Alsek River

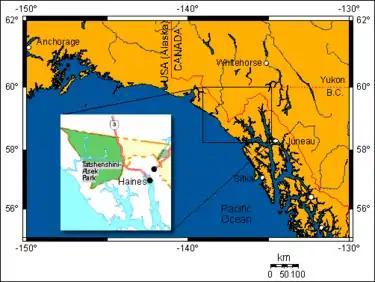
Location of Alsek River

The Alsek starts at the confluence of the Dezadeash River and Kaskawulsh River in Kluane National Park and Reserve. After flowing south into the northwestern tip of British Columbia, it is joined by the Tatshenshini River in Tatshenshini-Alsek Park. Finally after passing through the glacier-fed Alsek Lake, it reaches the Pacific Ocean at Dry Bay, in the Gulf of Alaska, south of Yakutat, Alaska, close to the northern end of the Alaska Panhandle. Although the river is navigable by kayak or rubber raft in its northern reaches, it rapidly becomes unnavigable—for any but the most experienced and skilled kayakers—at Turnback Canyon.